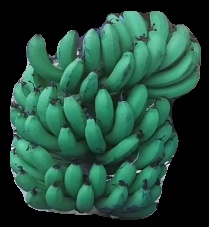
Variety: pachbale
Grade: grade3